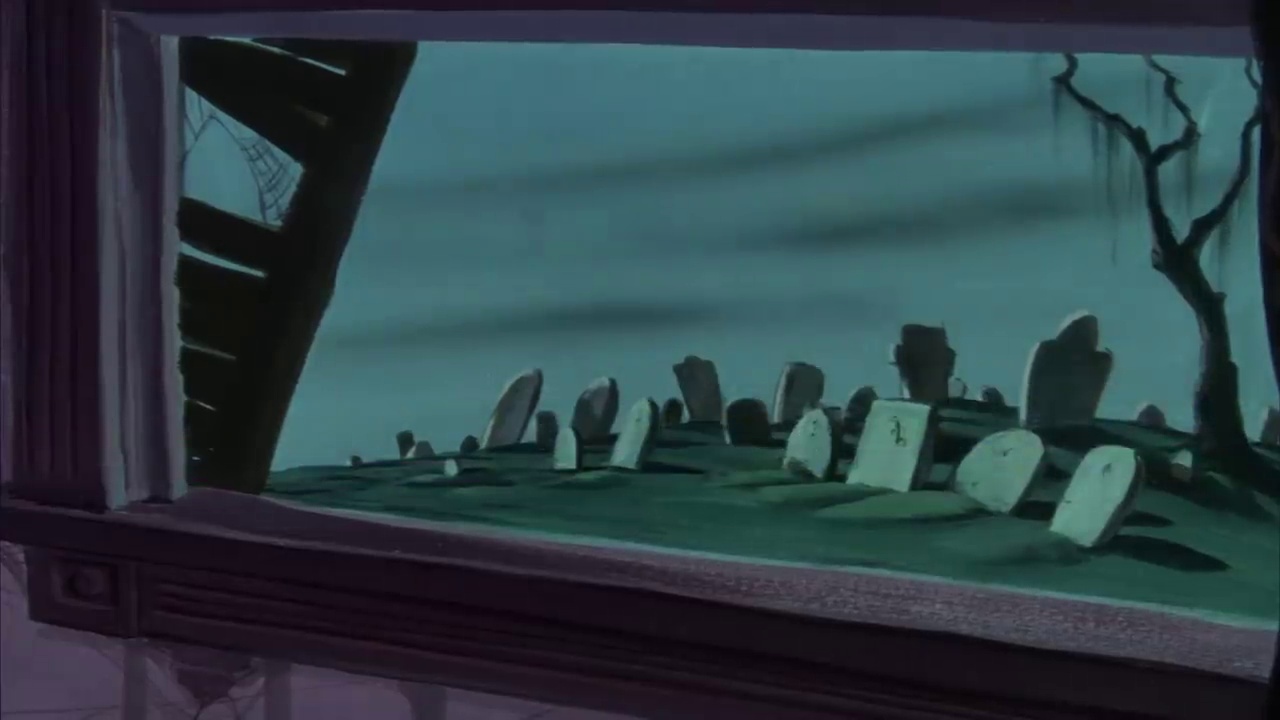
Portrait style: Cartoon Portrait